Suzuki APV

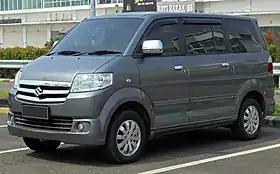
Suzuki APV Arena SGX (facelift, Indonesia)

The Suzuki APV is a minivan/light commercial vehicle designed by Suzuki in Japan and manufactured in Indonesia by Suzuki Indomobil Motor. The abbreviation "APV" is short for "All Purpose Vehicle". It is powered by either 1.5 liter or 1.6 liter inline-four G series engine delivering .